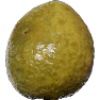
Label: Guava 1